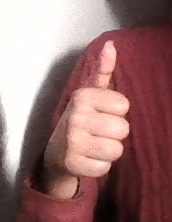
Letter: aleff